Fisker Automotive

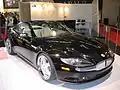
Fisker Tramonto at the 2006 Paris Motor Show

Before Fisker Automotive, Fisker and Koehler left Aston Martin in 2005 to establish Fisker Coachbuild, in an attempt to revive the art of coach-building automobiles to customer specifications. The Fisker Tramonto and Latigo used chassis and power trains from Mercedes-Benz SL and BMW 6 Series automobiles. Several were purchased, but the business soon gave way to Fisker Automotive, a true automobile manufacturer.